Nissan

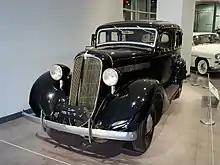
The Graham-Paige based Nissan Model 70 sedan

DAT had inherited Kubota's chief designer, American engineer William R. Gorham. This, along with Aikawa's 1908 visit to Detroit, was to greatly affect Nissan's future. Although it had always been Aikawa's intention to use cutting-edge auto making technology from America, it was Gorham that carried out the plan. Most of the machinery and processes originally came from the United States. When Nissan started to assemble larger vehicles under the "Nissan" brand in 1937, much of the design plans and plant facilities were supplied by the Graham-Paige Company. Nissan also had a Graham license under which passenger cars, buses, and trucks were made.